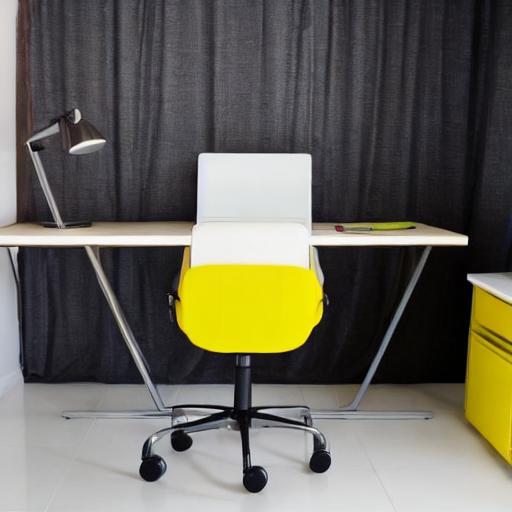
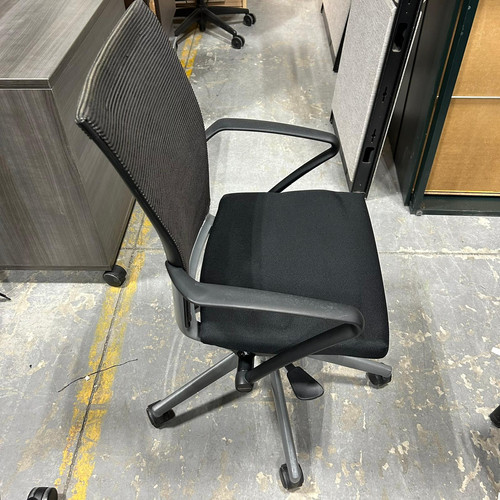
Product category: items_chair
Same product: no